Mabee-Gerrer Museum of Art

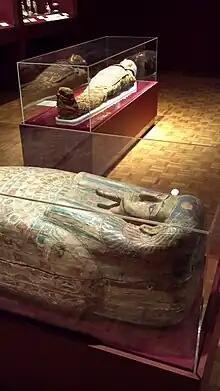
The Egyptian gallery showcases a sarcophagus, a Roman era Egyptian mummy and the mummy of a woman named Tutu who died approximately 332 BCE.

The museum is named for Fr. Gregory Gerrer, a Benedictine monk of St. Gregory's Abbey, who was an art historian and art collector. During his travels in the United States, Europe, Africa and South America, he acquired art and artifacts to exhibit in Oklahoma. In 1919, the collection moved to Benedictine Hall where it was called St. Gregory's Abbey Art Gallery and Museum. G. Patrick Riley visited the museum as a child in the early 1940s, and credits these visits as his inspiration to become an artist. In 2022, a large sculpture by Riley and fellow artist Glen Henry entitled "Trinity Eagle" was erected in front of the museum building. Starting in 1962, the Gerrer collection was on long-term loan to the Oklahoma Science and Arts Foundation in Oklahoma City. St. Gregory's Abbey built a new building as a permanent home for the collection with matching funds from the Mabee Foundation. The Mabee-Gerrer Museum of Art opened in 1979. The building was designed by Chadsey/Architects from Tulsa, Oklahoma. An addition to this building opened in 1990 which expanded the educational programming offered by the museum.